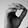
ASL letter: O